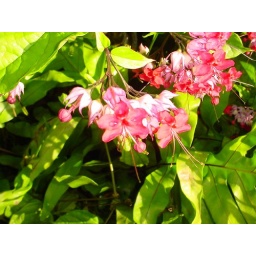
Some pink flowers in the yard